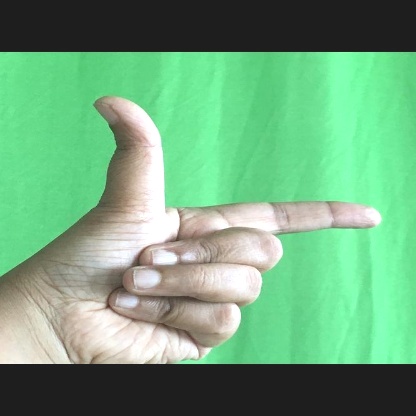
Mudra: Chandrakala